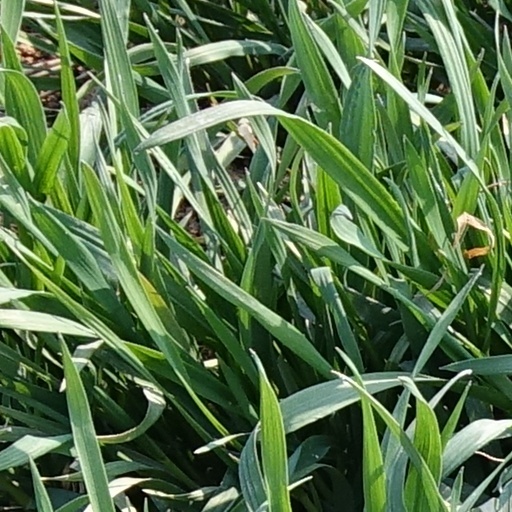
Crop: wheat